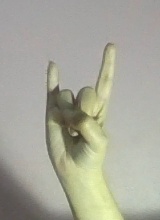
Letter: la